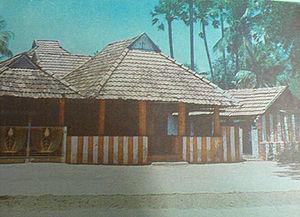
Tamaraikulampathi est l'un des principaux pathi de la religion Ayyavazhi du sud de l'Inde. C'est le lieu de naissance du seedar ayant écrit le principal ouvrage sacré, l'Akilathirattu Ammanai. L'on croit que ce disciple lui-même aurait établi les constructions du Pathi. Le statut de Pathi, supérieur à un simple temple, provient du fait que l'Akilathirattu Ammanai a été écrit à cet endroit. Comme l'ouvrage aurait été dicté au disciple dans un rêve par l'intermédiaire du principal dieu Ayya Vaikundar, cela constitue une manifestation suffisante des activités divines pour octroyer le statut de sacré. Du temps d'Ayya Vaikundar, ce dernier était conduit chaque année en Vâhana à ce pathi.